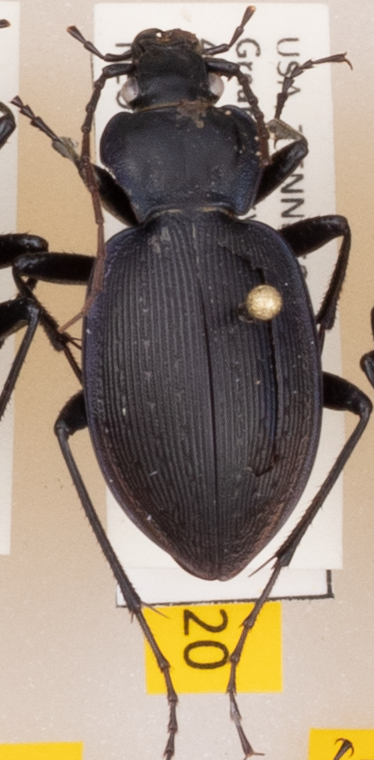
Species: Carabus goryi
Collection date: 2021-04-27
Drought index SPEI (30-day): -0.188
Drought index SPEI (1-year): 0.47
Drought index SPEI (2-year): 2.09